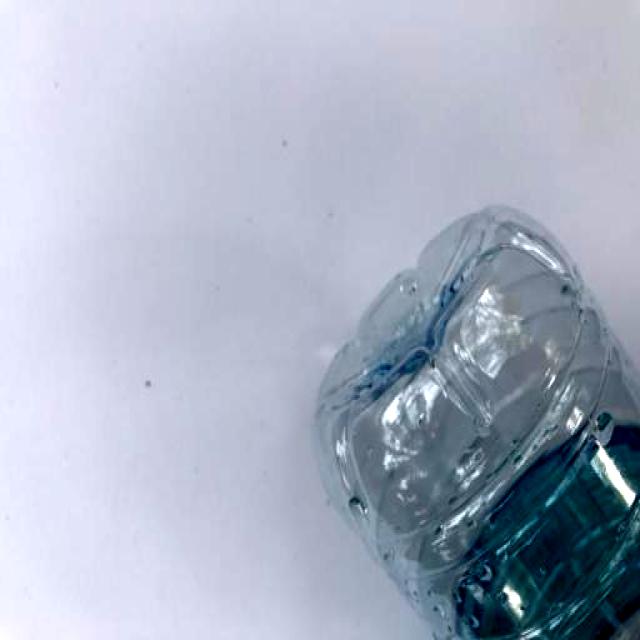
Label: Plastic